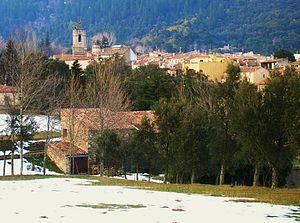
Maçanet de Cabrenys est une commune de la comarque d'Alt Empordà dans la Province de Gérone en Catalogne. Elle se trouve à la frontière de la France.